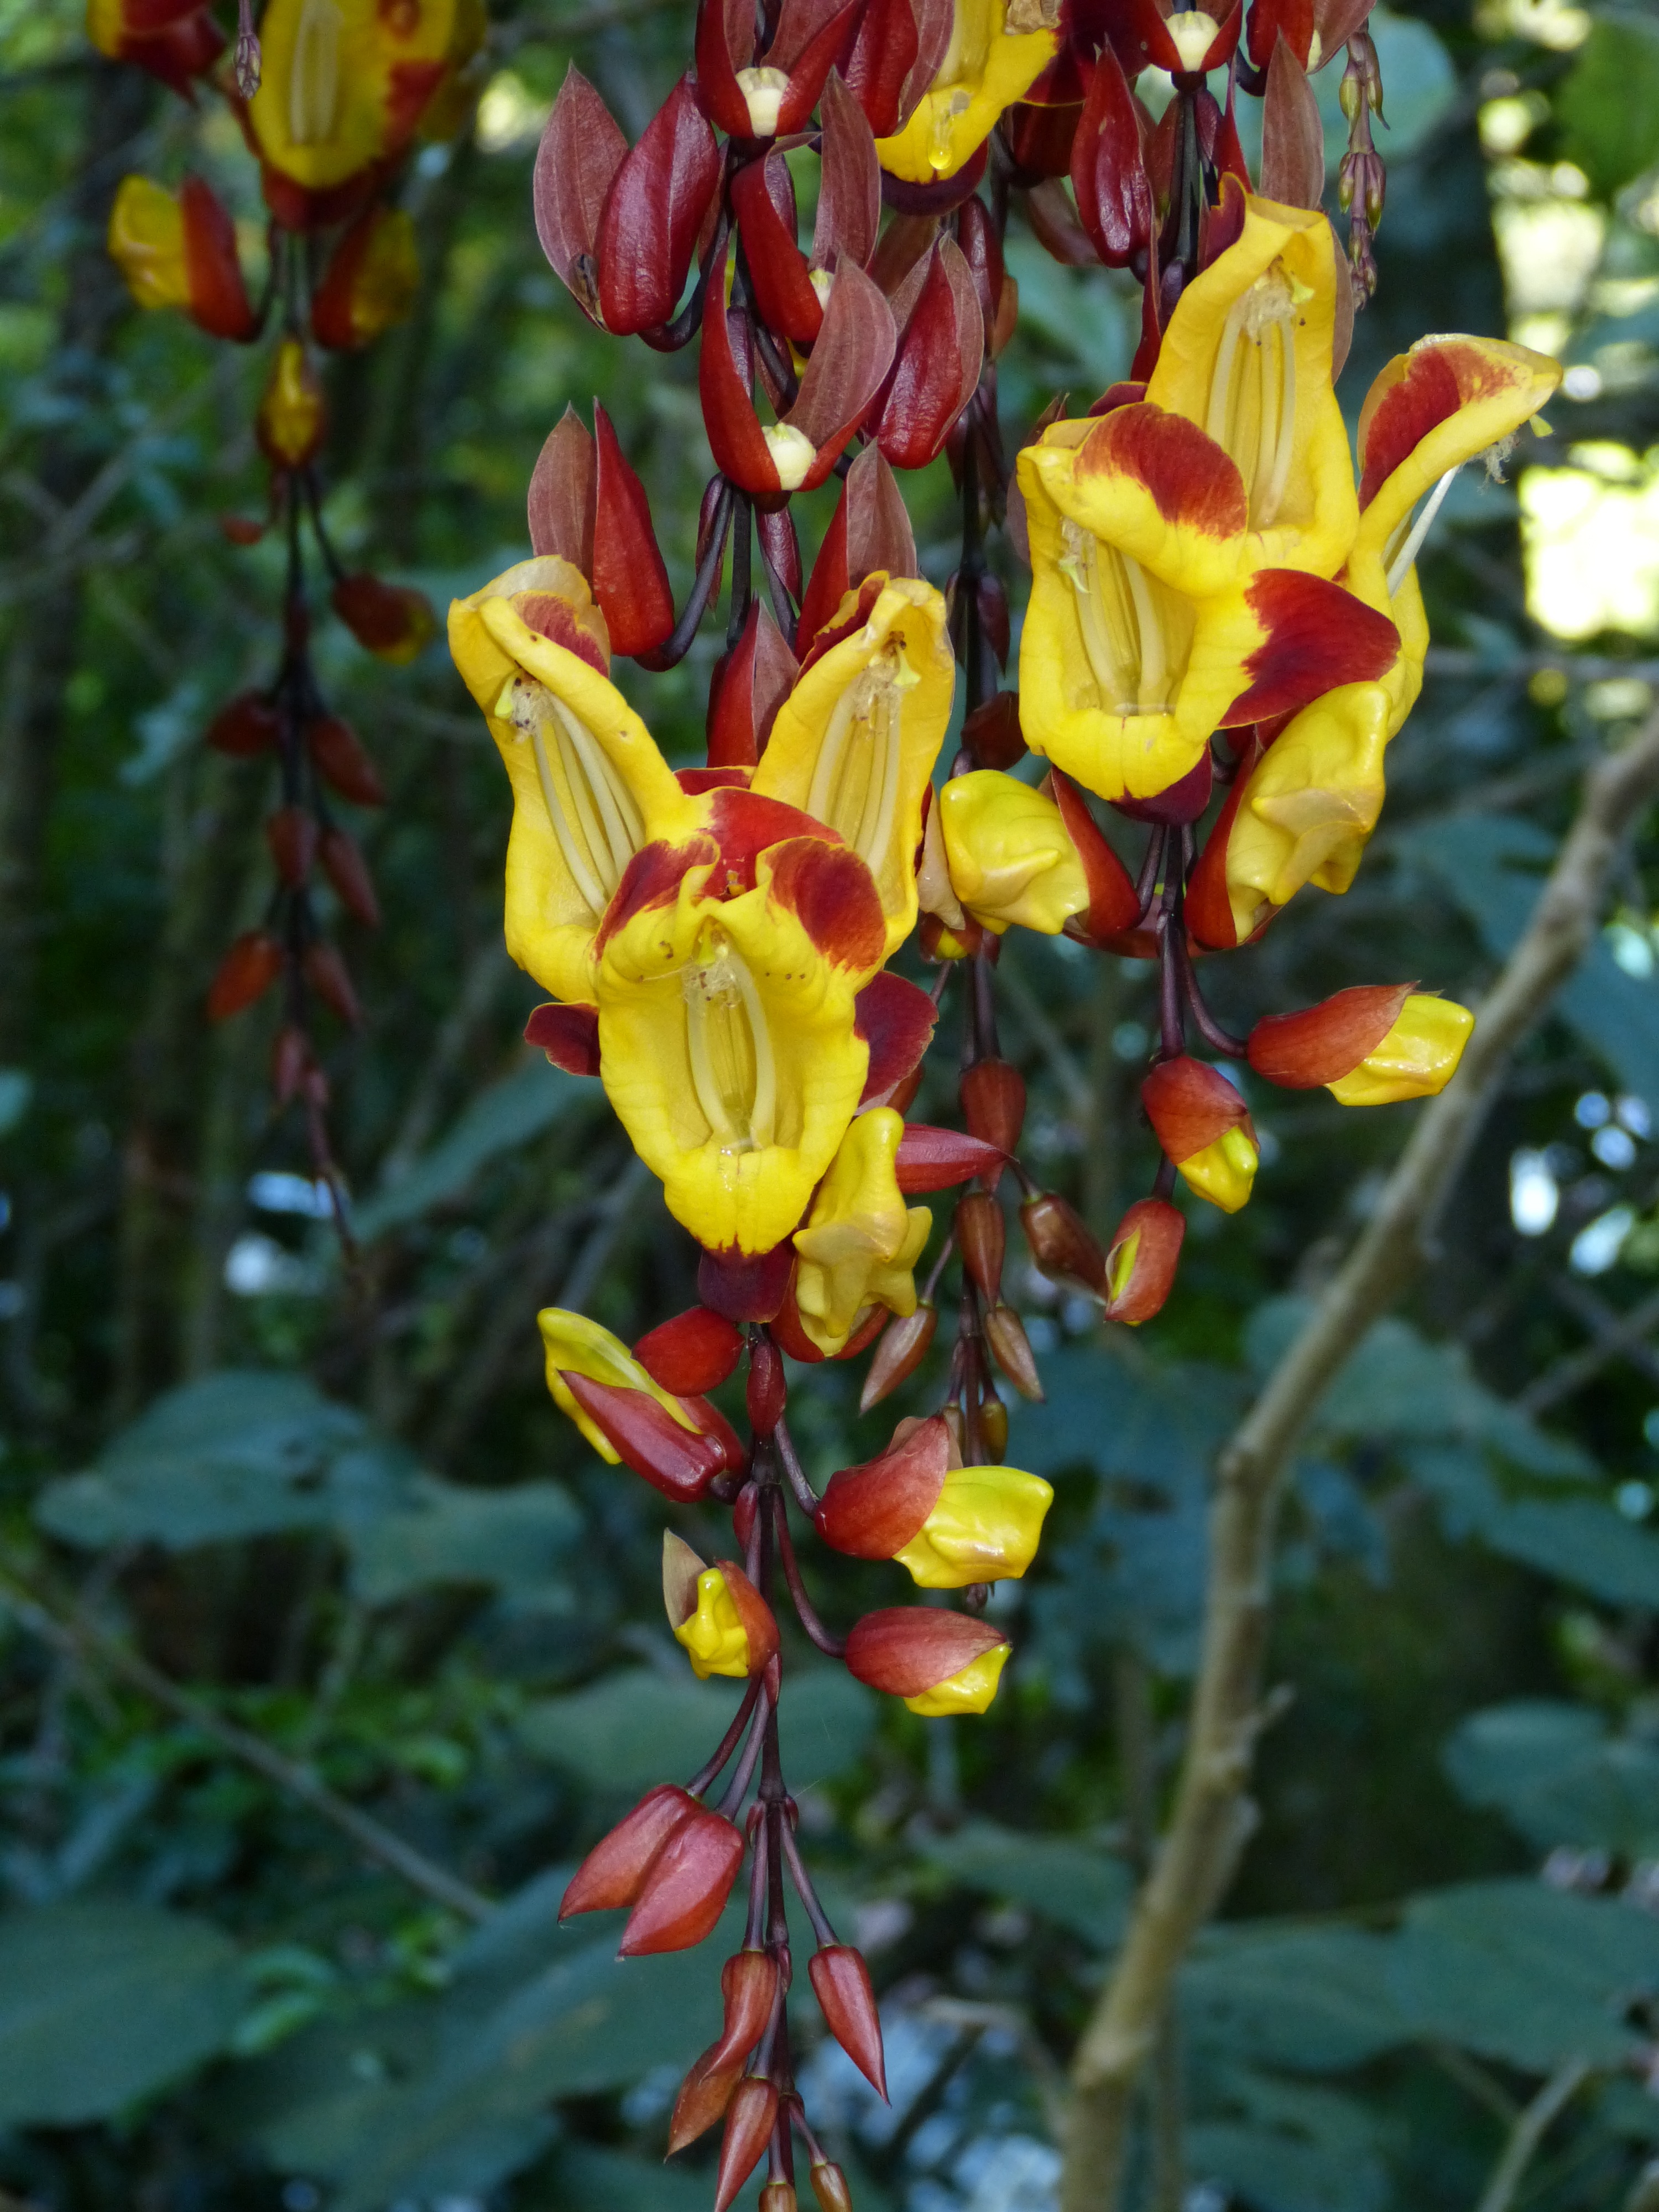
landscape, nature, blossom, plant, flower, bloom, tropical, botany, yellow, flora, wildflower, vegetation, shrub, rainforest, exotic, tropics, costa rica, flowering plant, central america, canna lily, land plant, canna family